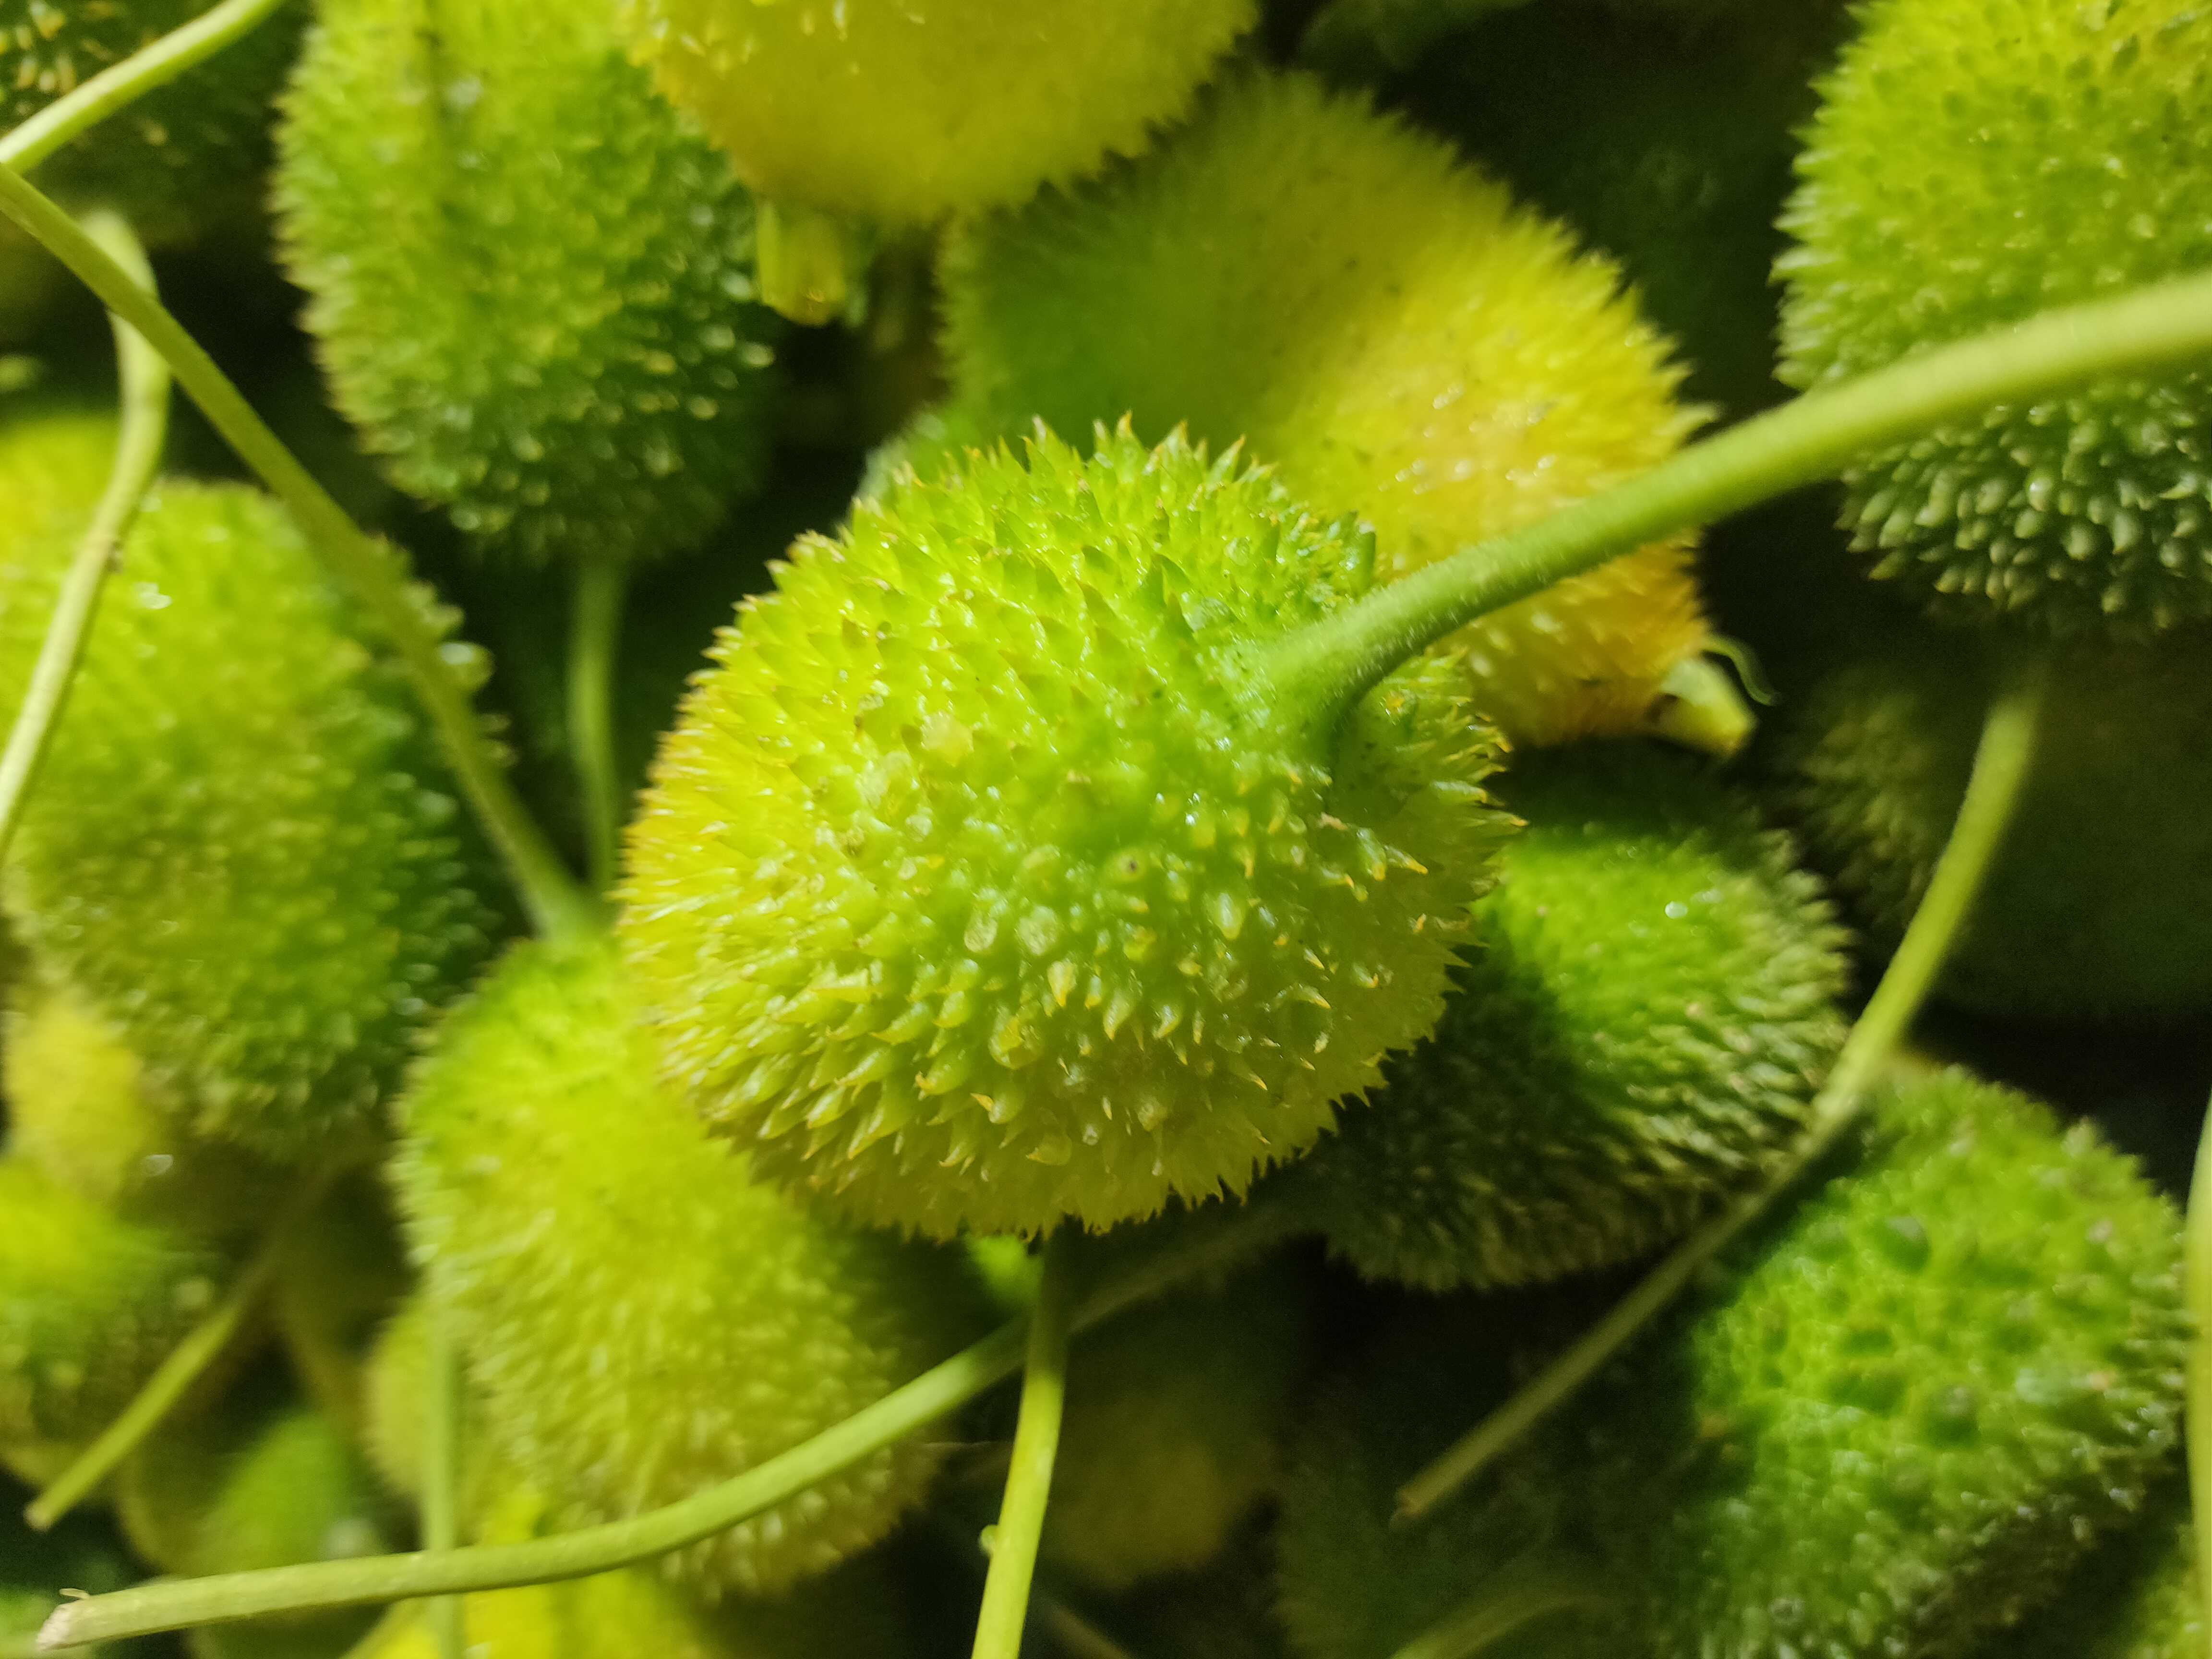
Label: Momordica dioica